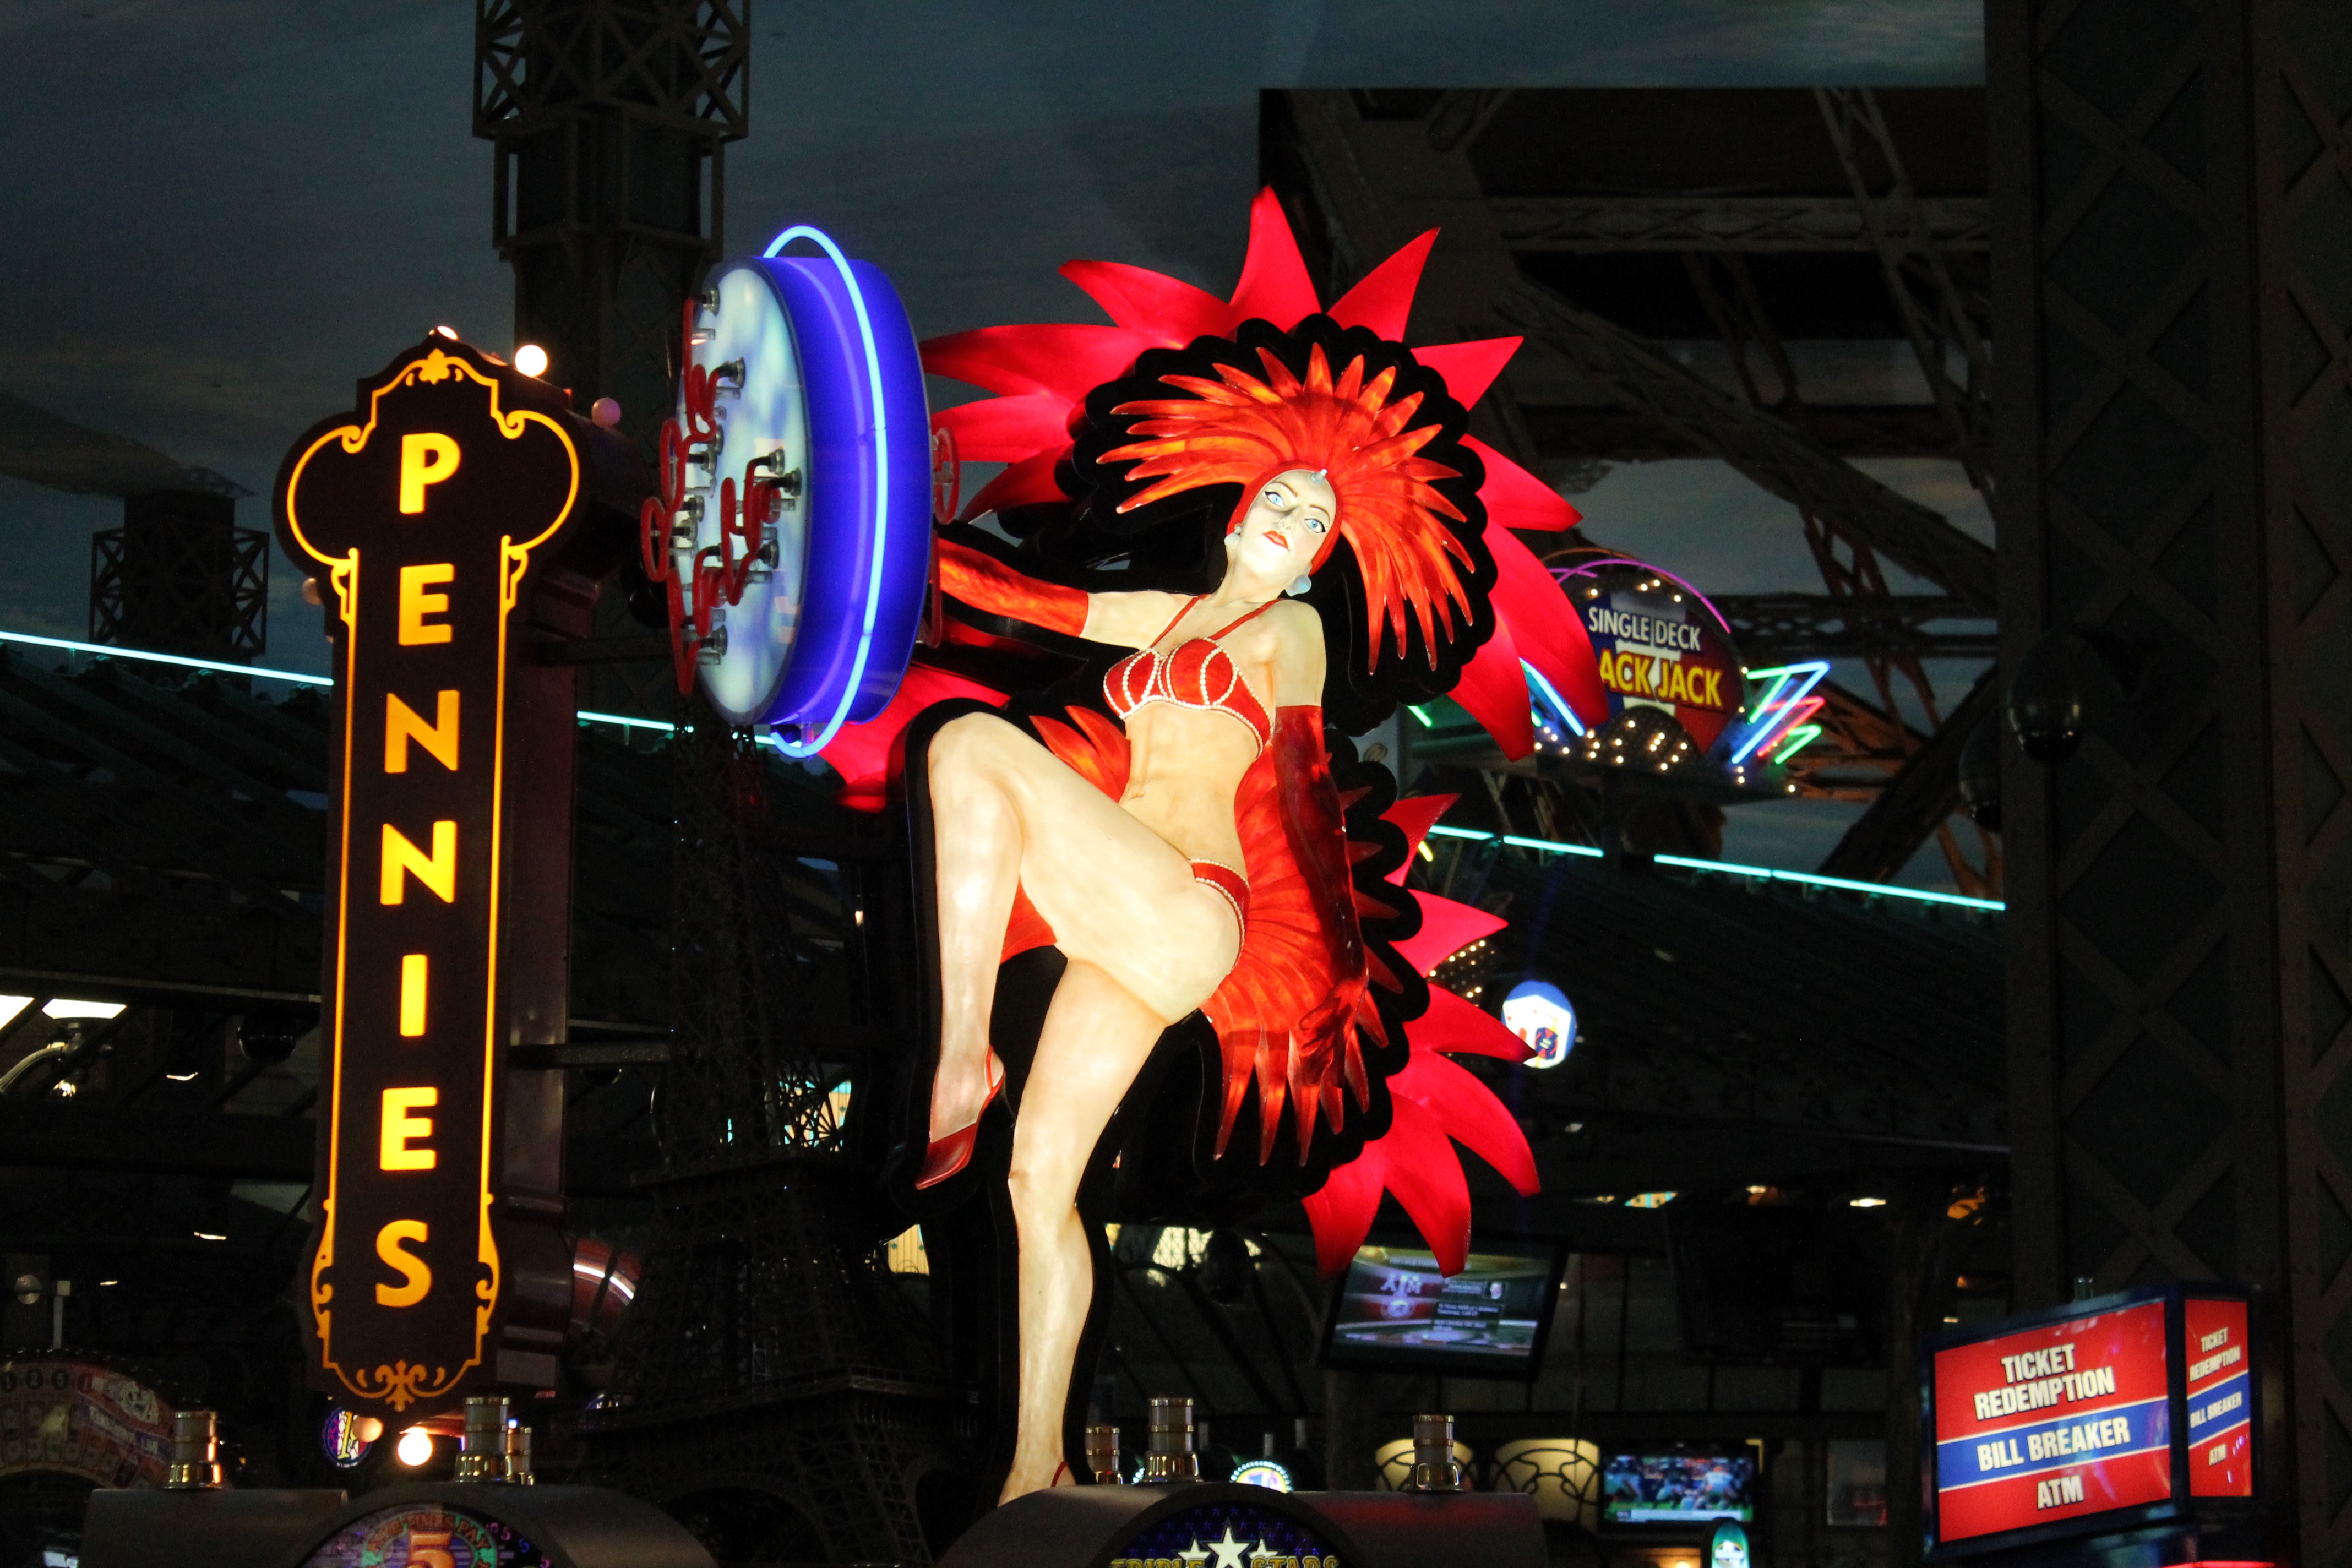
glowing, night, advertising, sign, nightlife, signage, neon, illuminated, neon sign, stage, advertisement, bright, signboard, electric, comics, billboard, screenshot